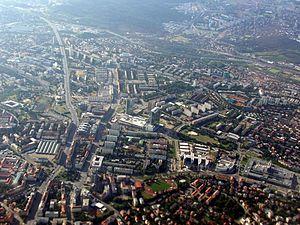
Prague 4, officiellement district municipal de Prague, est une municipalité de second rang à Prague, en Tchéquie. Le district administratif du même nom comprend les arrondissements municipaux de Prague 4 et de Kunratice.